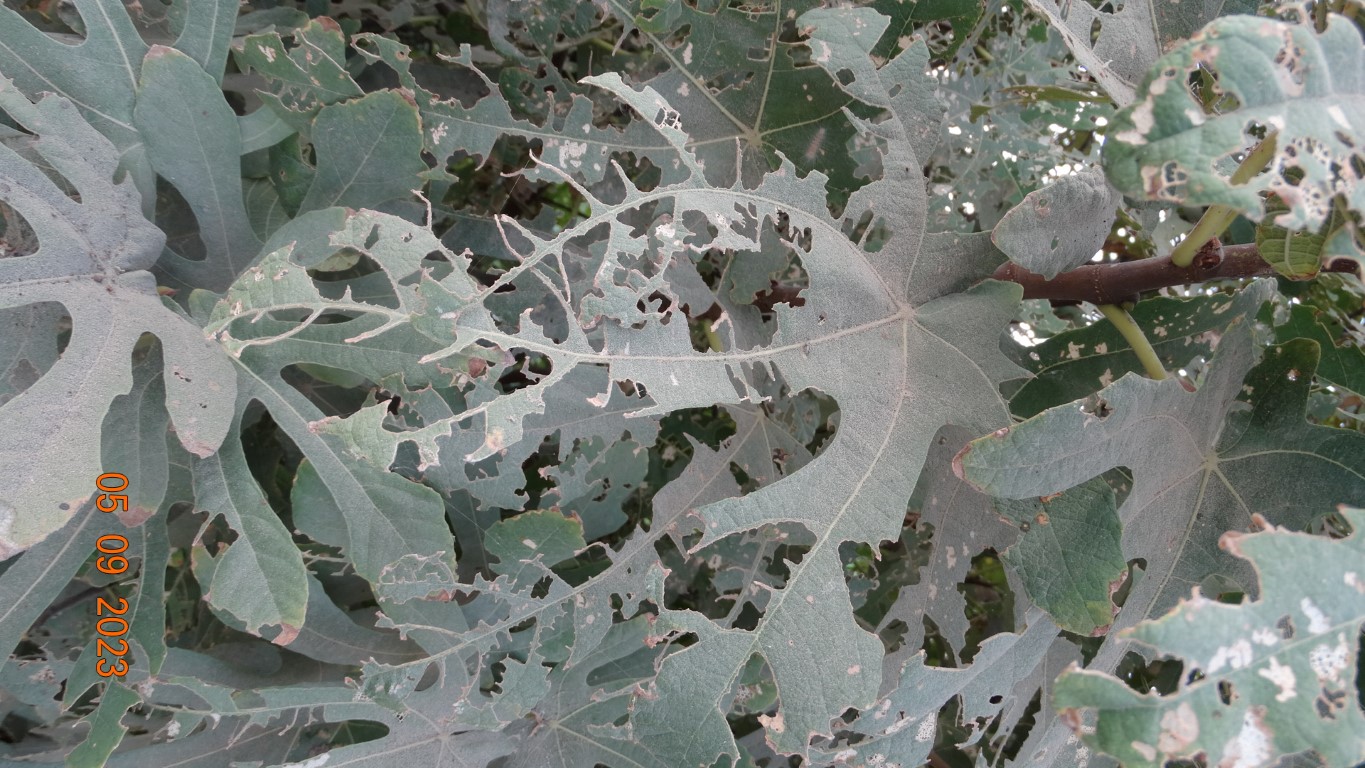
Label: infected